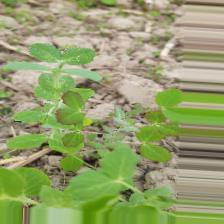
Label: Powdery Mildew